The Grump

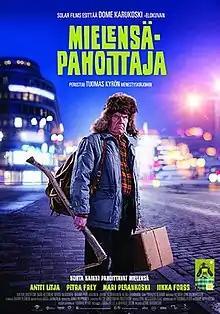
Film poster

The Grump is a 2014 Finnish comedy film directed by Dome Karukoski, in which the main character is The Grump, a cranky old man, created by the Finnish author Tuomas Kyrö.